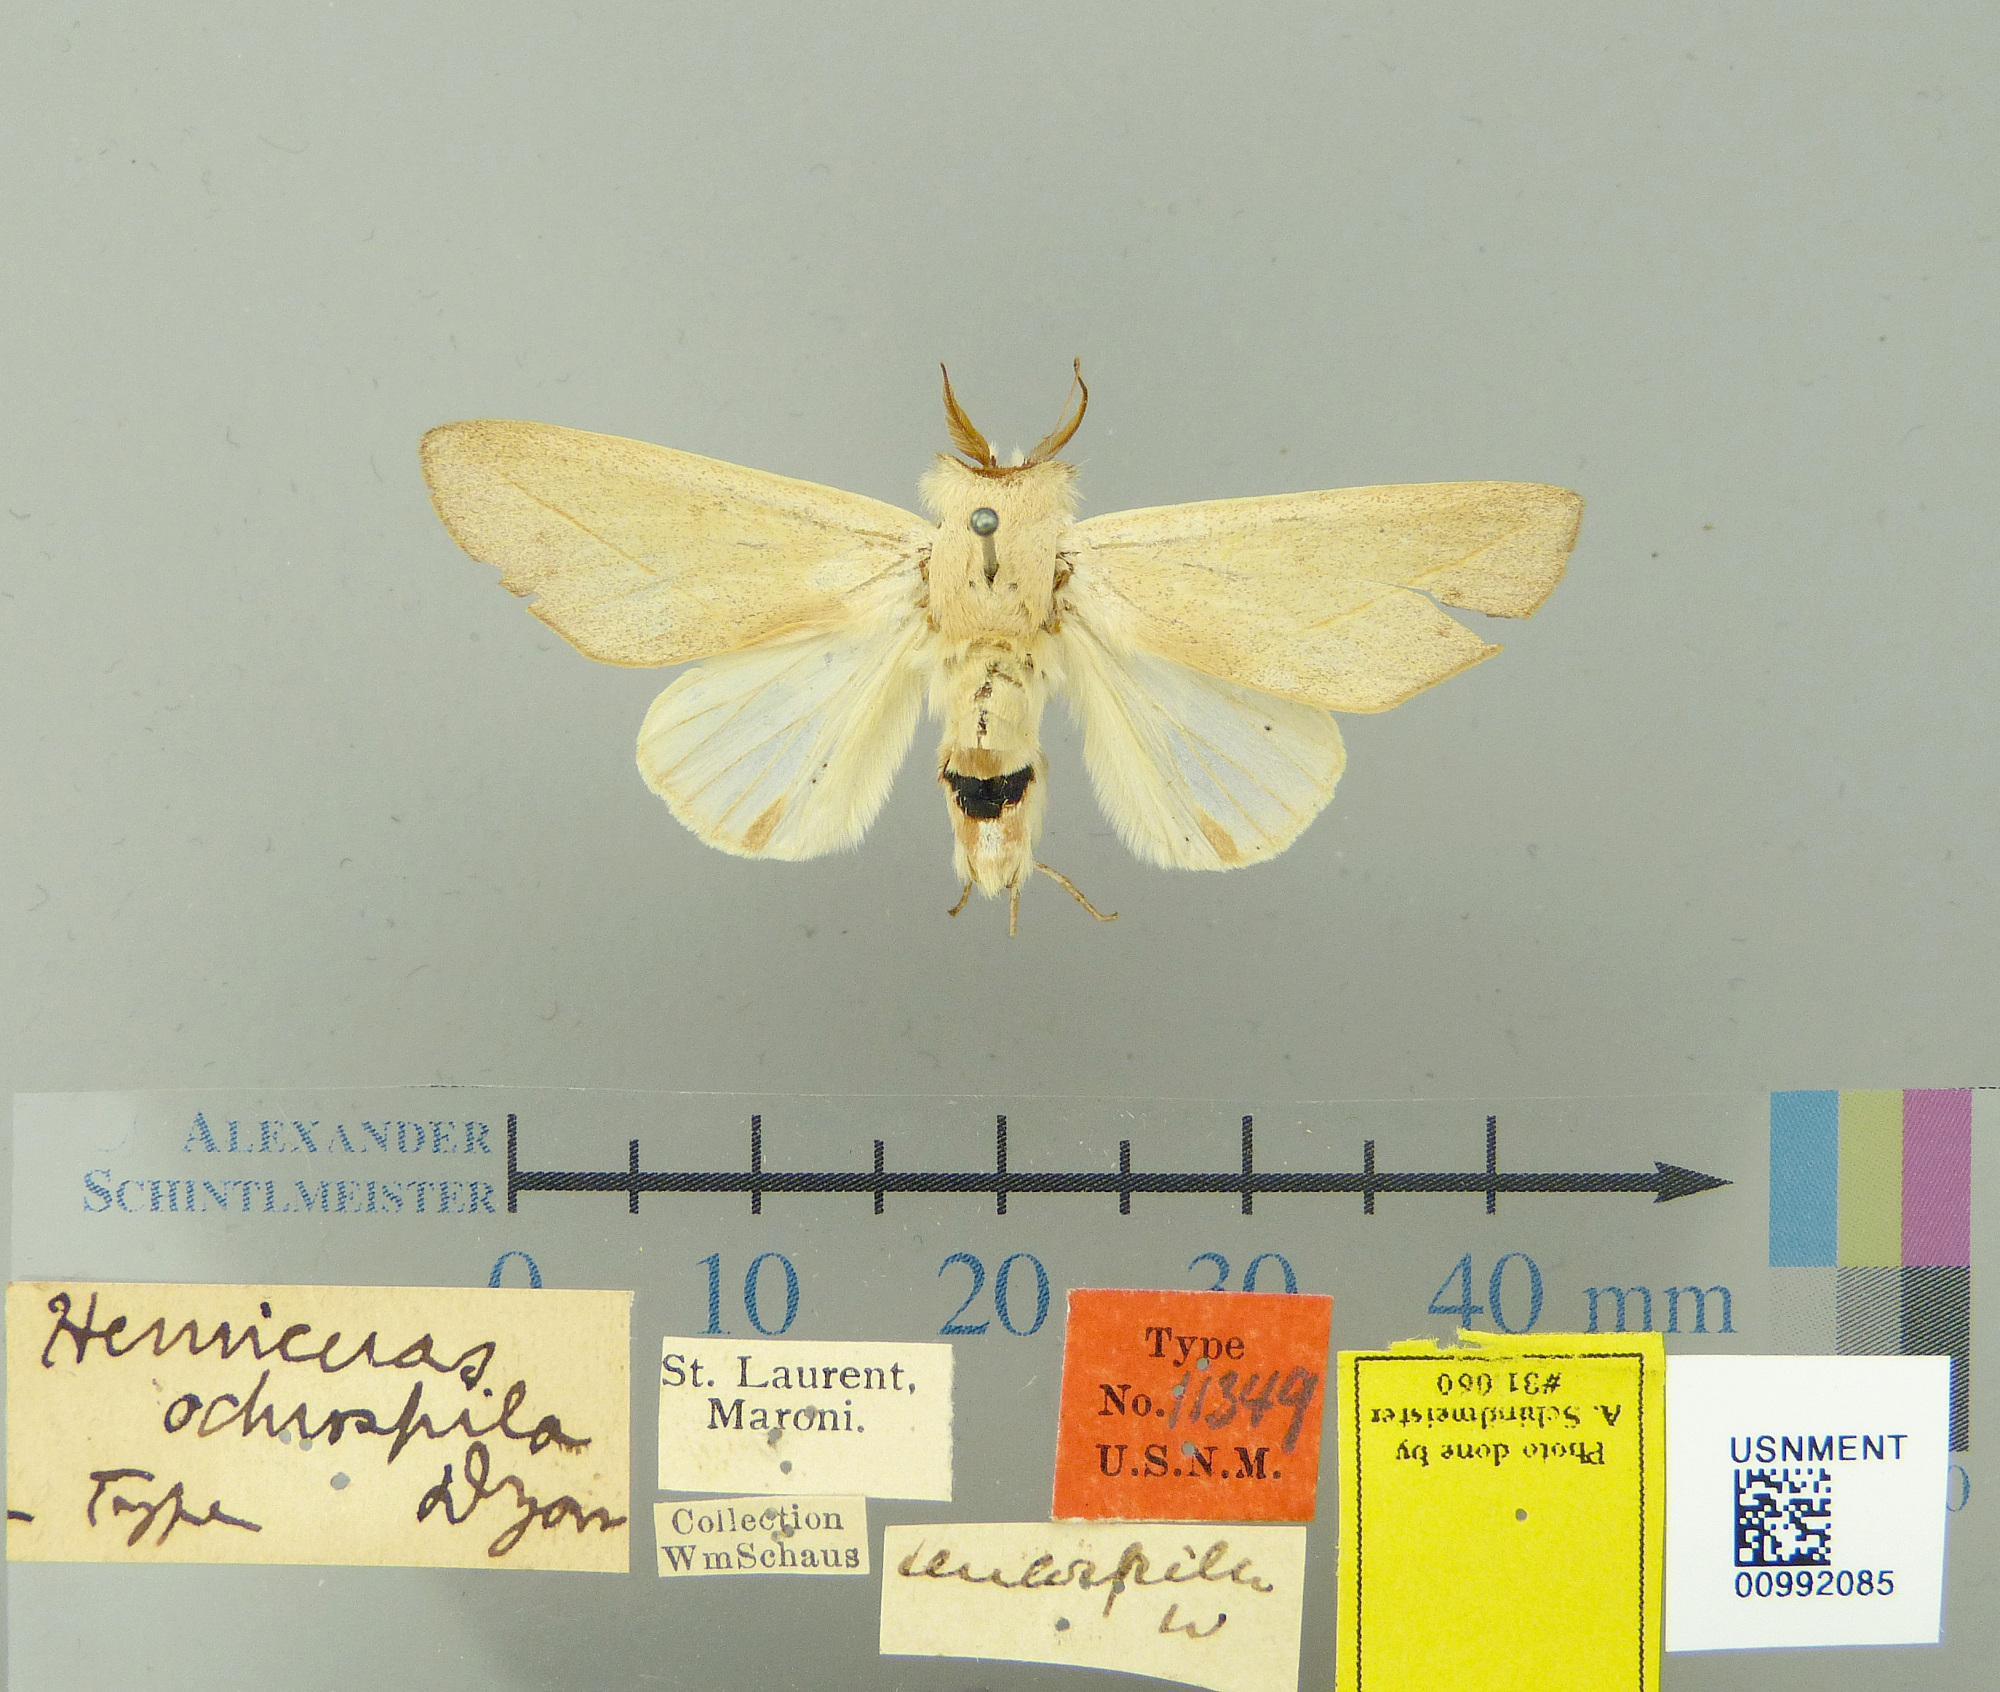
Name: Hemiceras ochrospila
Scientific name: Hemiceras ochrospila Dyar, 1908
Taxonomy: Animalia, Arthropoda, Insecta, Lepidoptera, Notodontidae
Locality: St. Laurent; Maroni, St. Laurant du Maroni, French Guiana
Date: Nov 1904